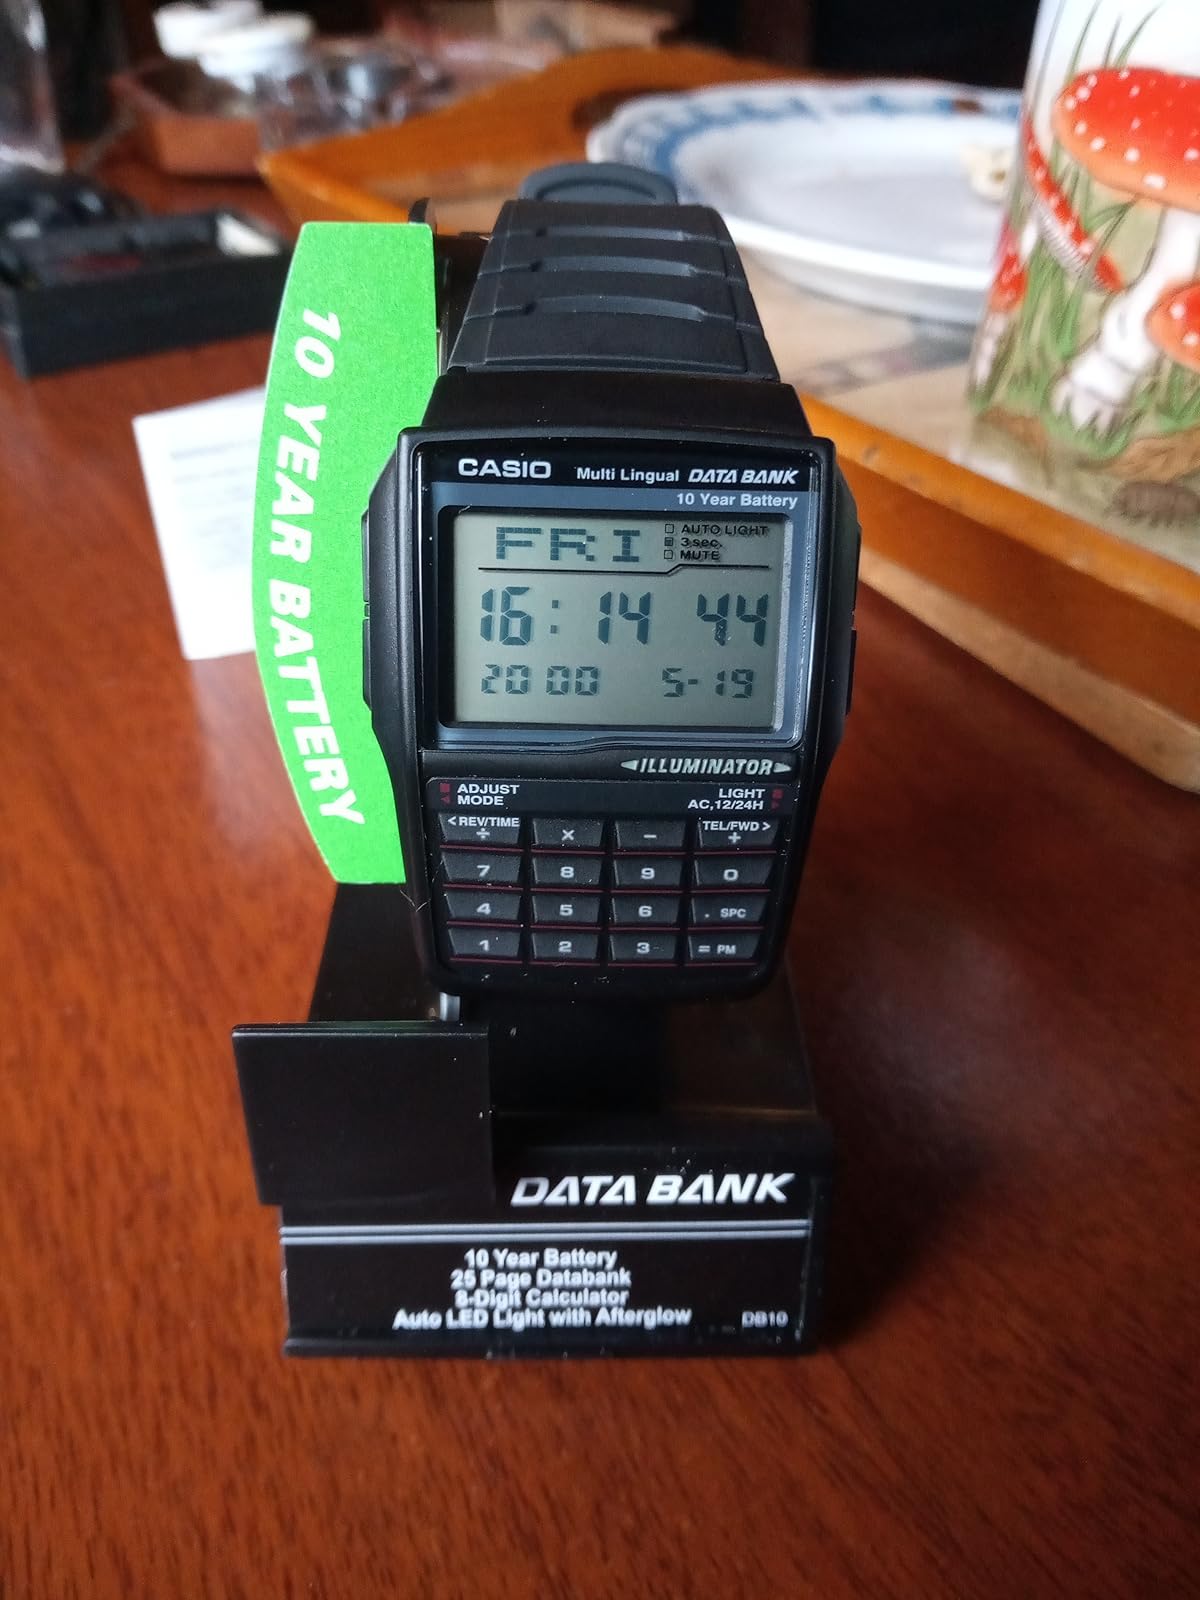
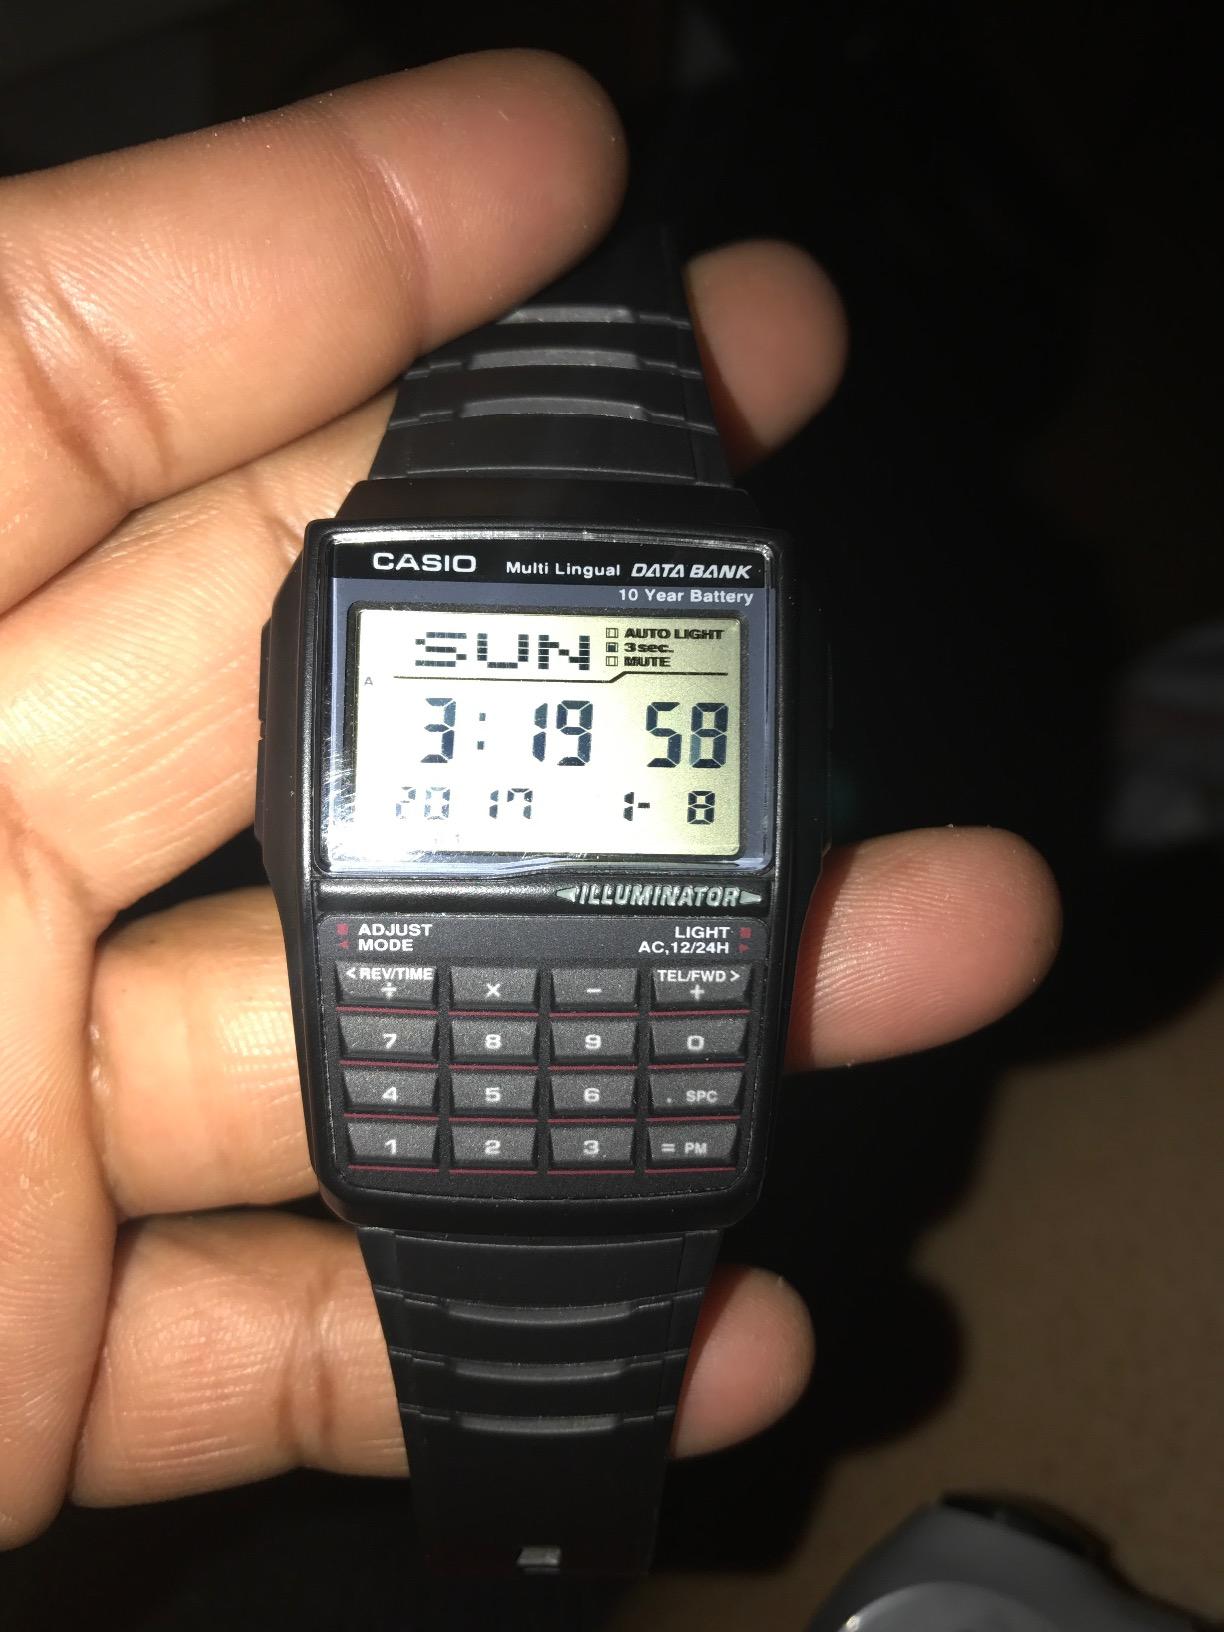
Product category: accessories_watch
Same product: yes